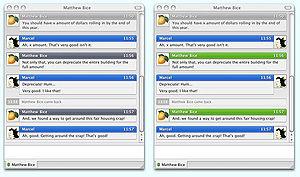
Adium est un logiciel client de messagerie instantanée pour Mac OS X qui accepte de nombreux protocoles. Il a été lancé par Adam Iser en septembre 2001 et est diffusé sous licence GNU GPL dans sa version 2.